List of Beyblade: Metal Saga episodes

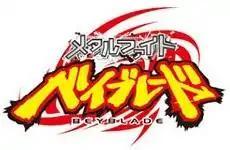
The logo of the "Metal Fight Beyblade" anime series

, known in Japan as is a Japanese manga and anime. It is a spin-off of the original Beyblade series, and was created by Tatsunoko Pro, Synergy SP, is co-produced by Nelvana. This Beyblade series features a complete new set of characters, and a new story.